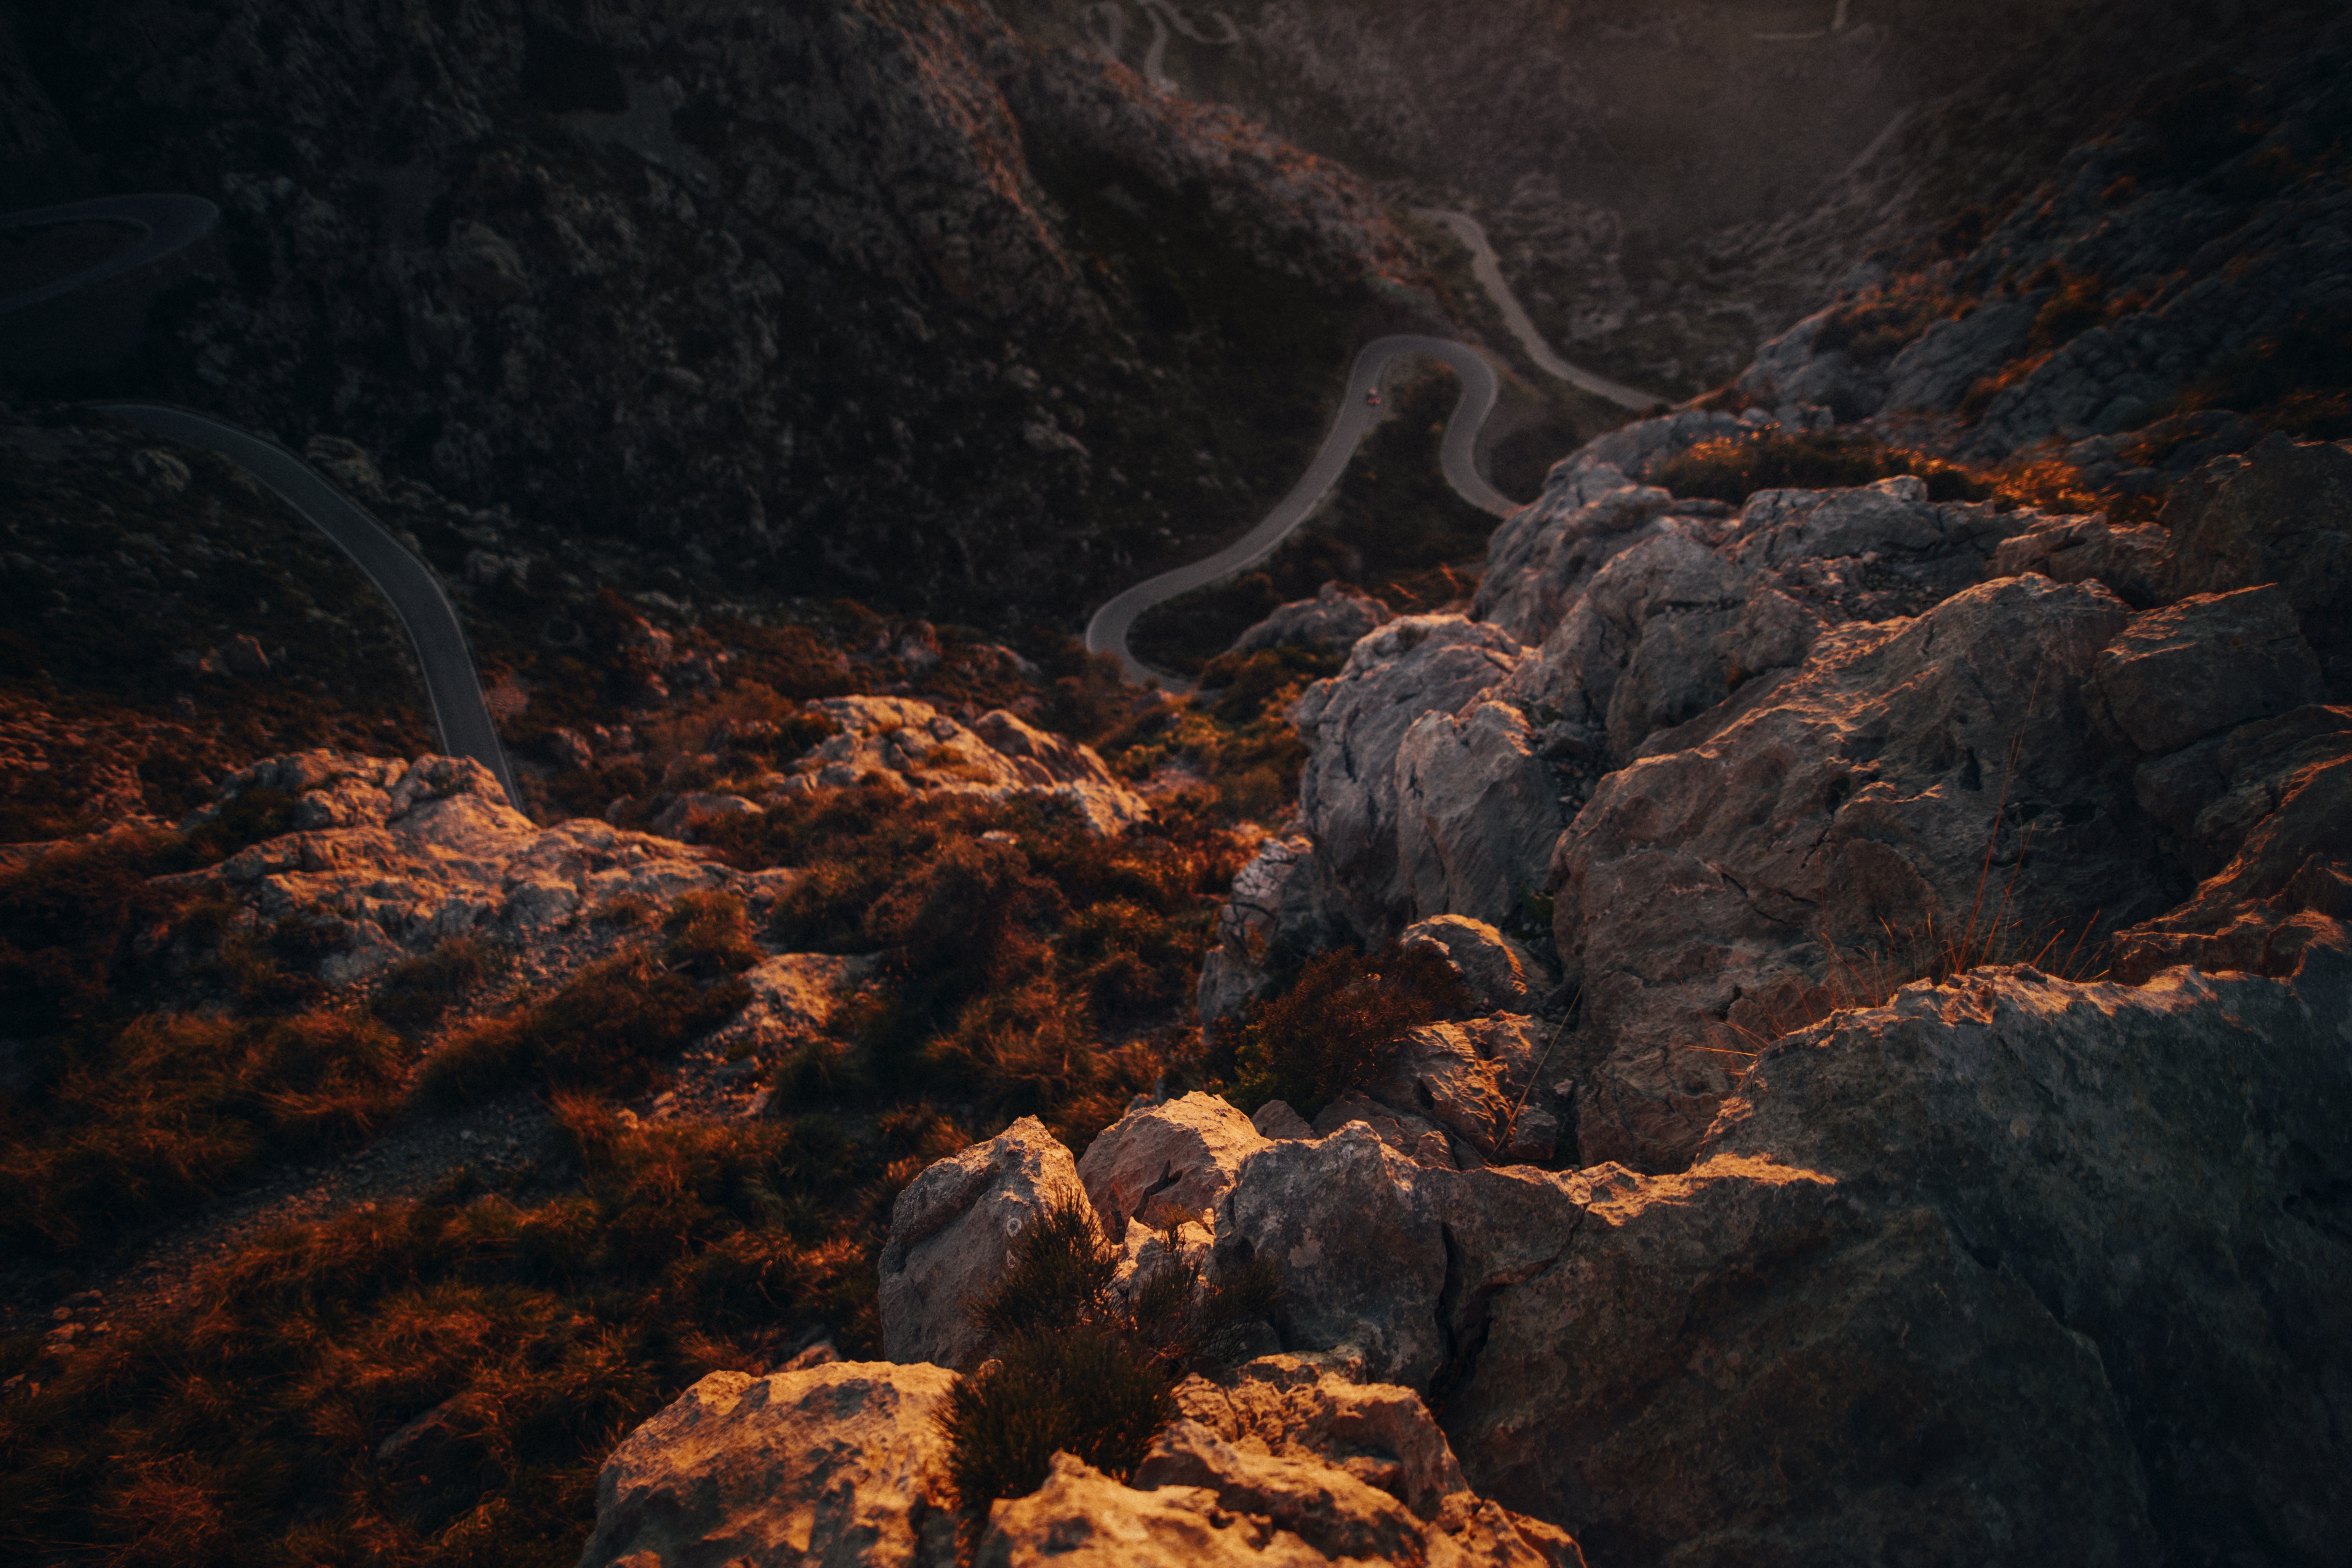
landscape, tree, forest, rock, mountain, sky, night, formation, darkness, cool image, geology, earth, cool photo, computer wallpaper, geological phenomenon